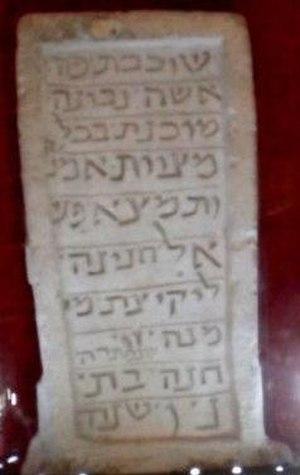
La province de Brindisi est une province italienne située dans le Salento, l'extrémité méridionale de la région des Pouilles.